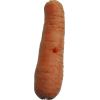
Label: carrot